USS Lenape

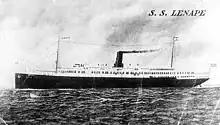
SS "Lenape" seen before World War I

As "Lenape" 's group neared France, U.S. destroyers based at Queenstown, Ireland, and French destroyers joined to escort the convoy. Just before noon 26 June, while the group was off the coast of France, a submarine was sighted in the distance. It submerged when the escorting destroyers converged on its position, escaping without firing a shot. About two hours later another sub was sighted and chased by , one of the Queenstown destroyers. "Cummings" depth charged the location of the sub and noted debris and an oil slick on the surface after one explosion. The convoy arrived at the next day.